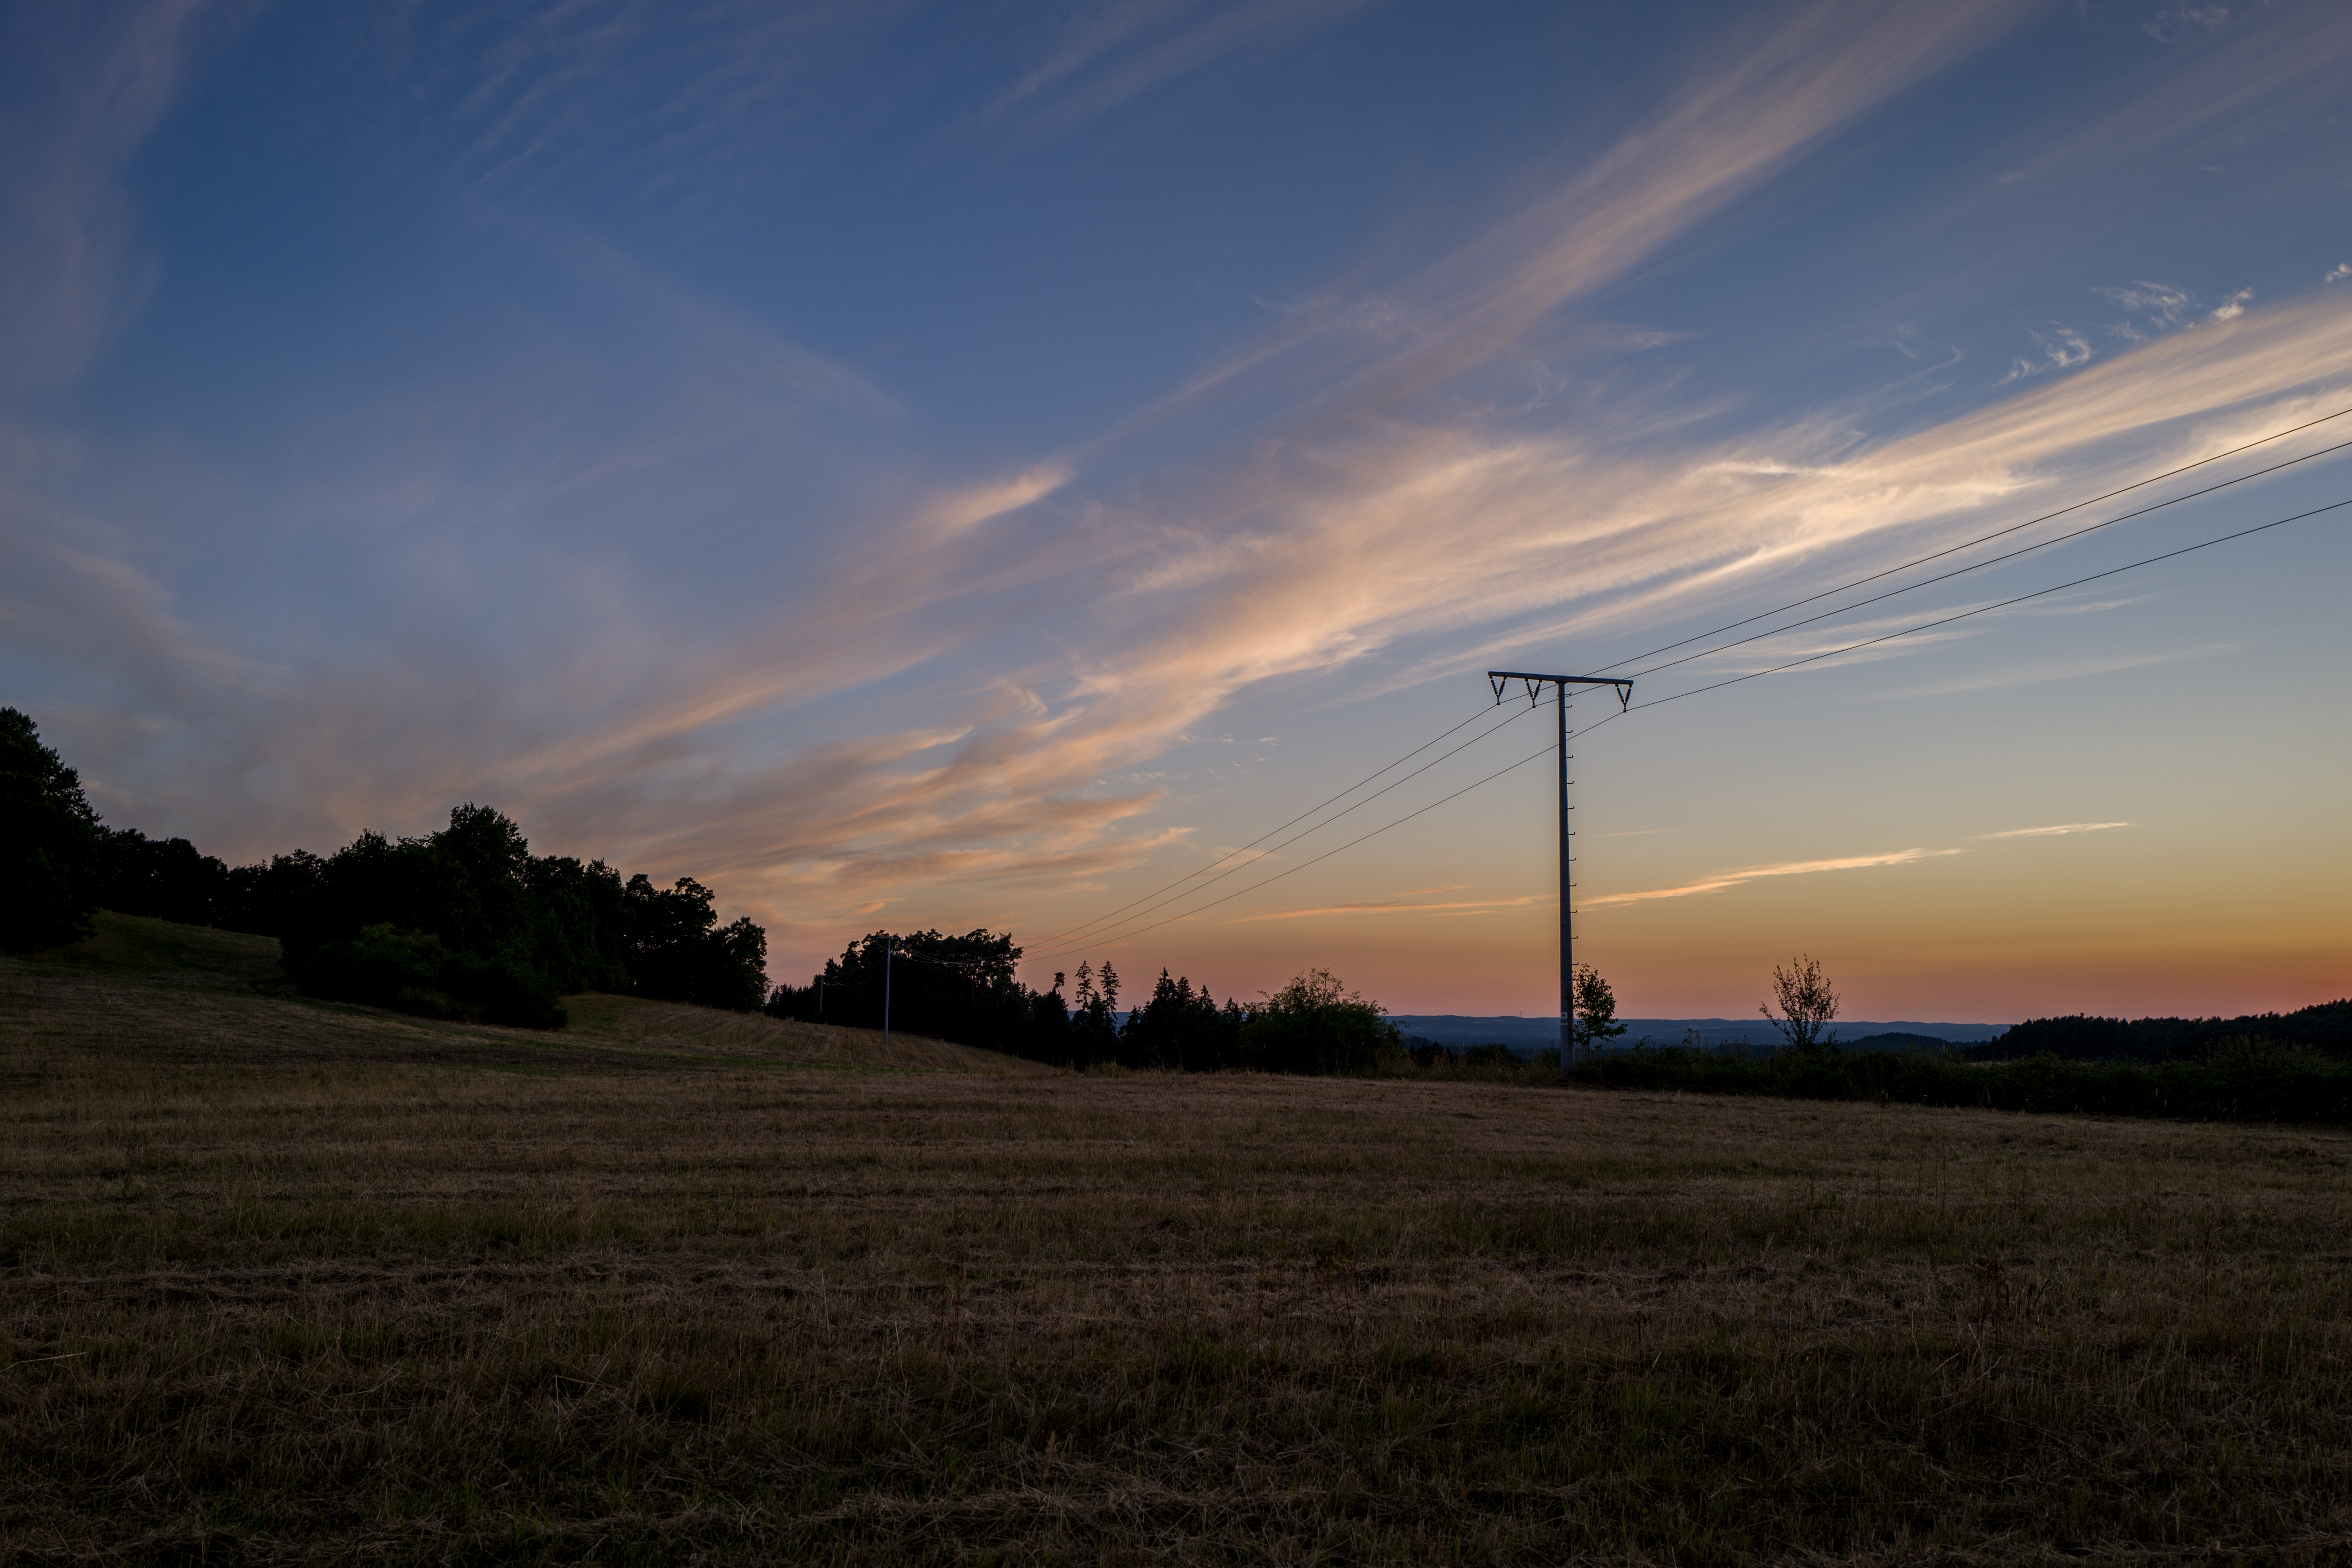
landscape, nature, horizon, light, cloud, sky, sunrise, sunset, field, prairie, sunlight, morning, hill, wind, dawn, dusk, pole, evening, line, electricity, agriculture, plain, power, germany, deutschland, landschaft, bayern, bavaria, electric, rural area, nords d, elektrizit t, trasse, sonnenuntergan, fernleitung, stromtrasse, meteorological phenomenon